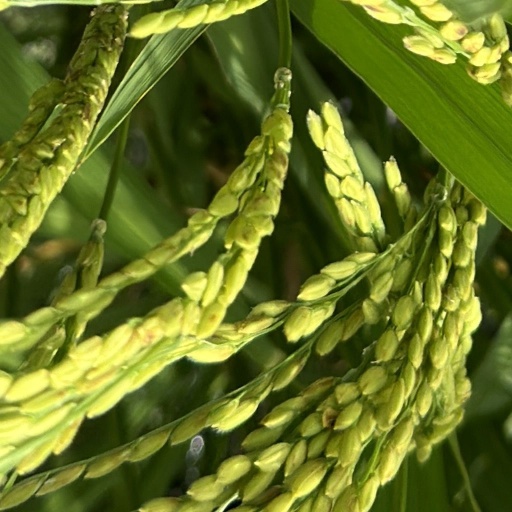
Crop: rice